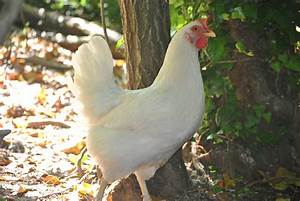
Label: gallina